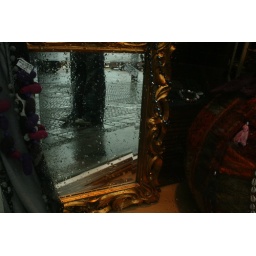
A photo of a mirror in a shop window with my friend Eoin's feet in the background.